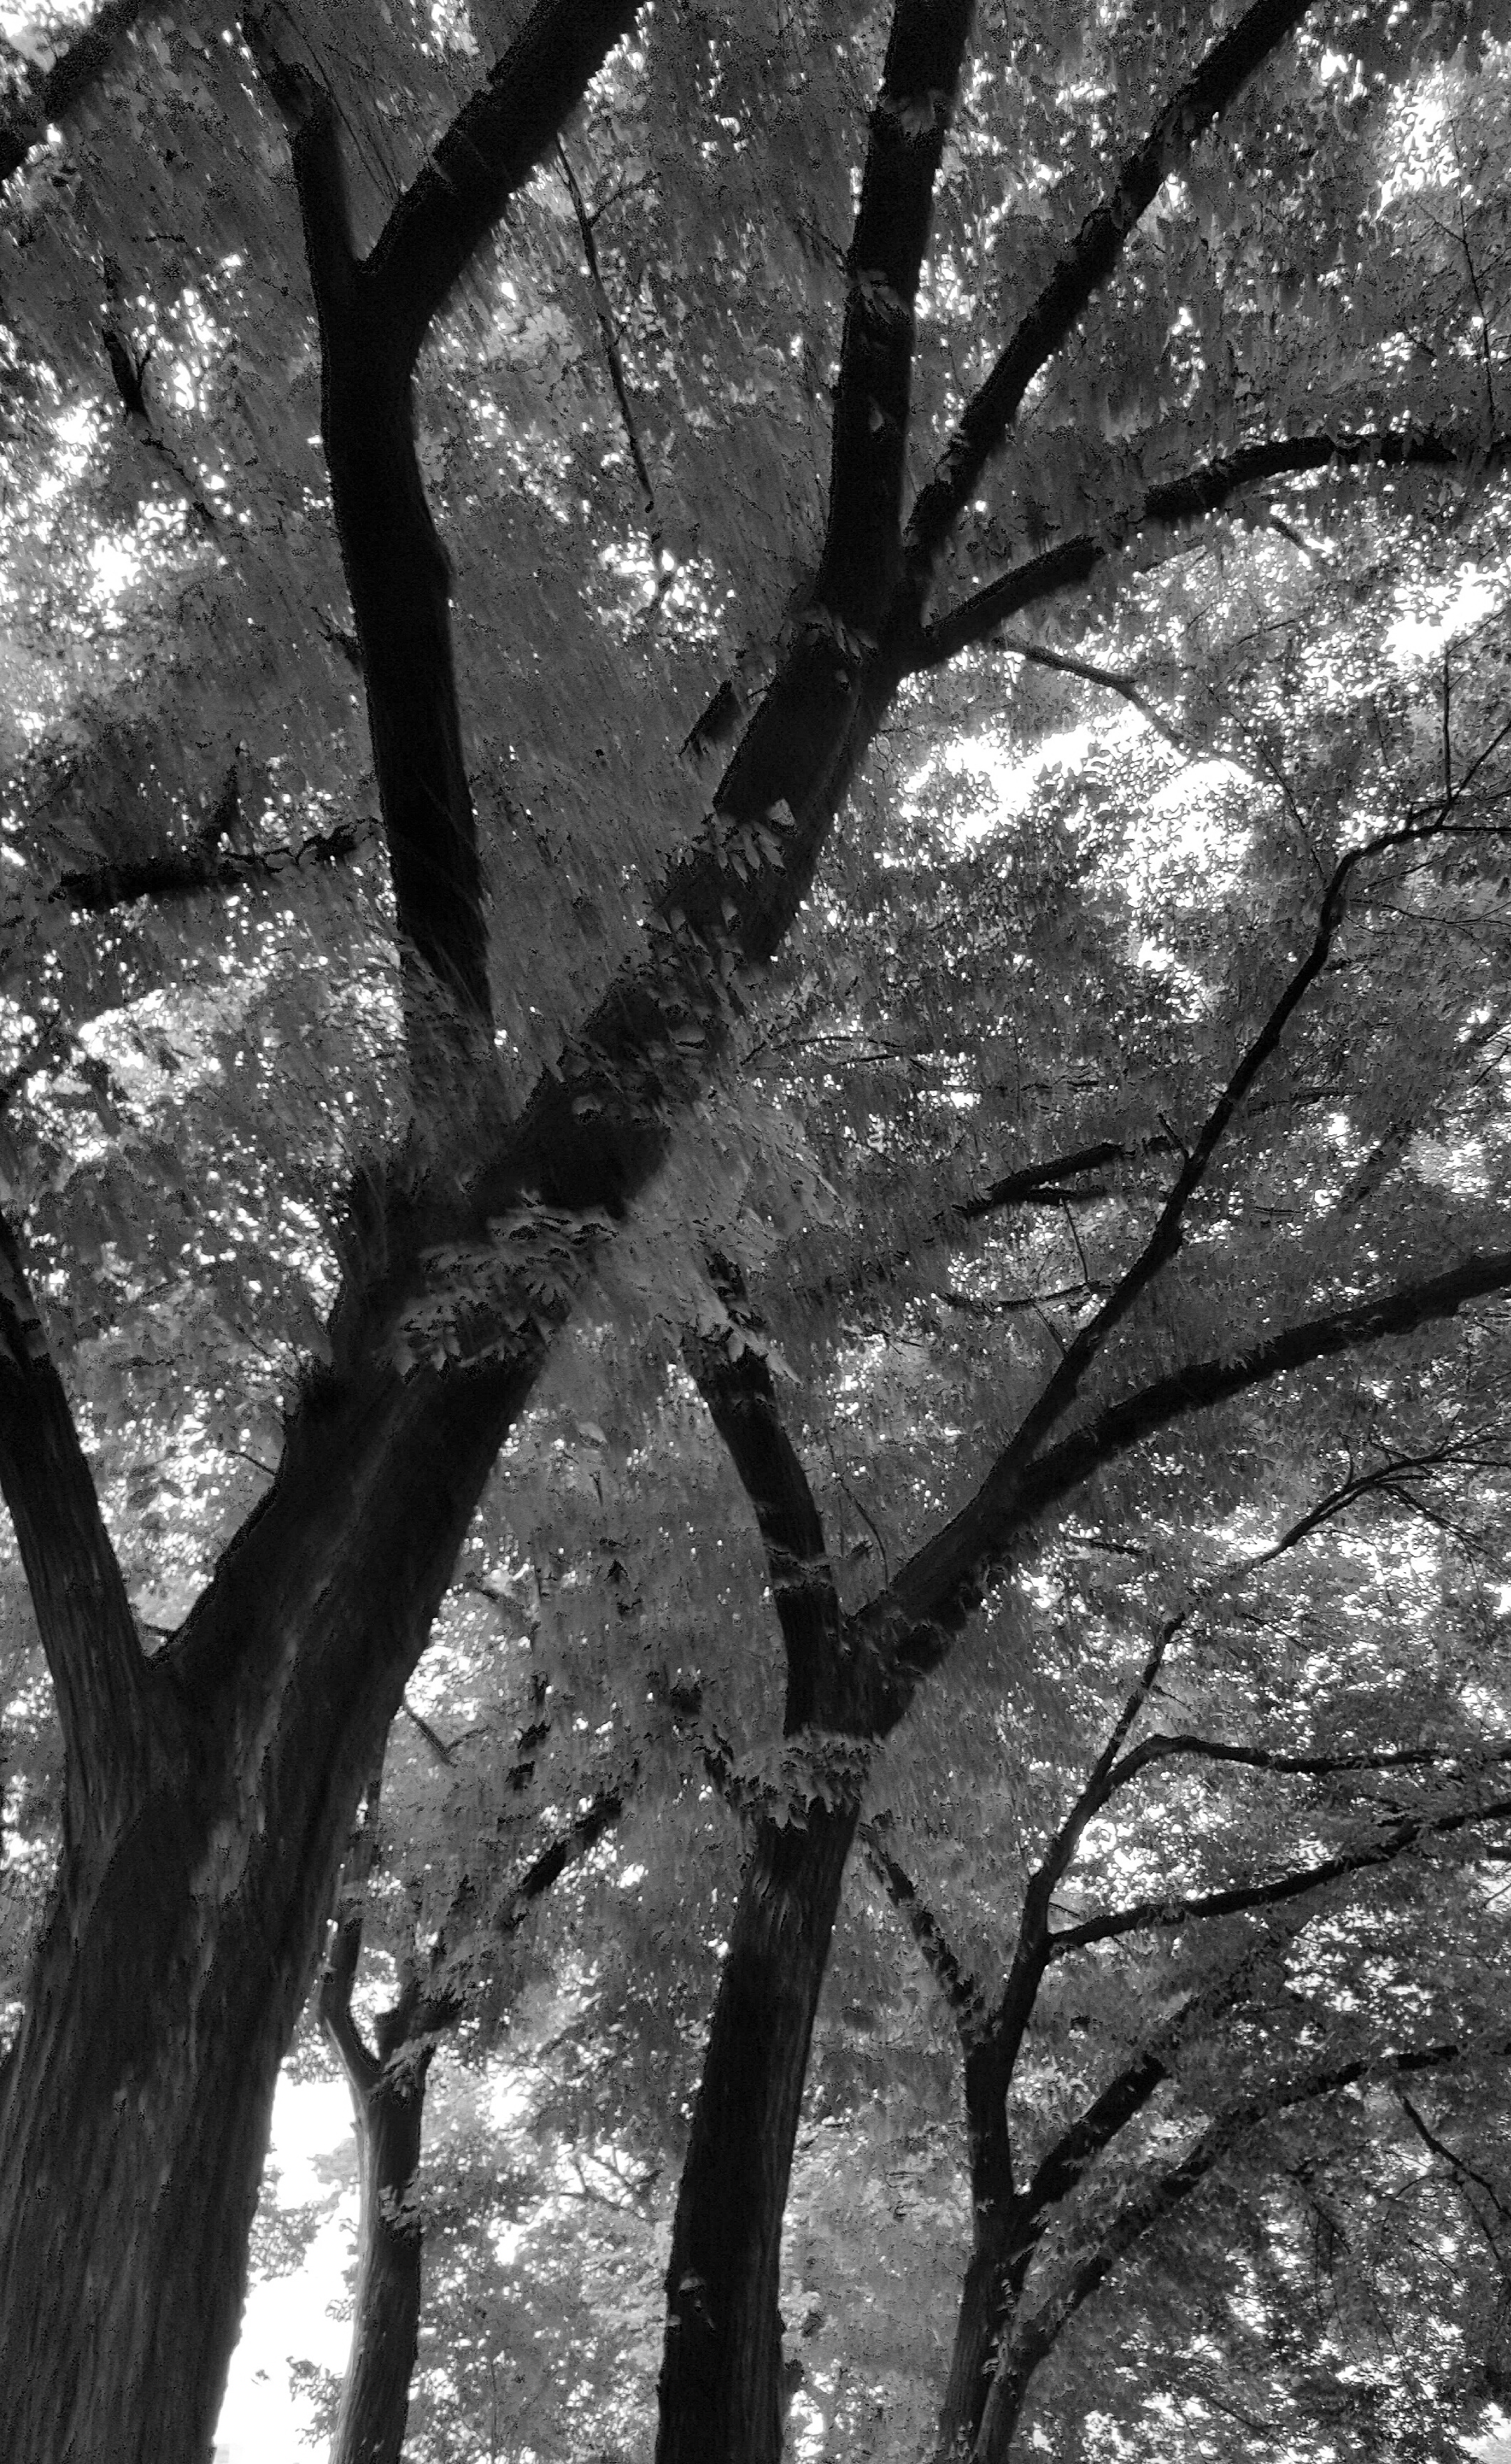
tree, nature, forest, branch, snow, winter, black and white, plant, sunlight, leaf, flower, trunk, spring, monochrome, season, woodland, habitat, monochrome photography, plant stem, woody plant